RF chain

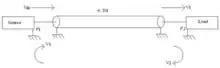
Reflections in a Transmission Line

As examples, thumbnails show simulated examples of a detected pulse, in noise, where S:N = 18 dB and 15 dB. As can be seen, if the S:N falls to 15 dB or lower, it becomes difficult to set a threshold level for pulse detection, that is clear of the noise floor, and yet does not result in early termination.